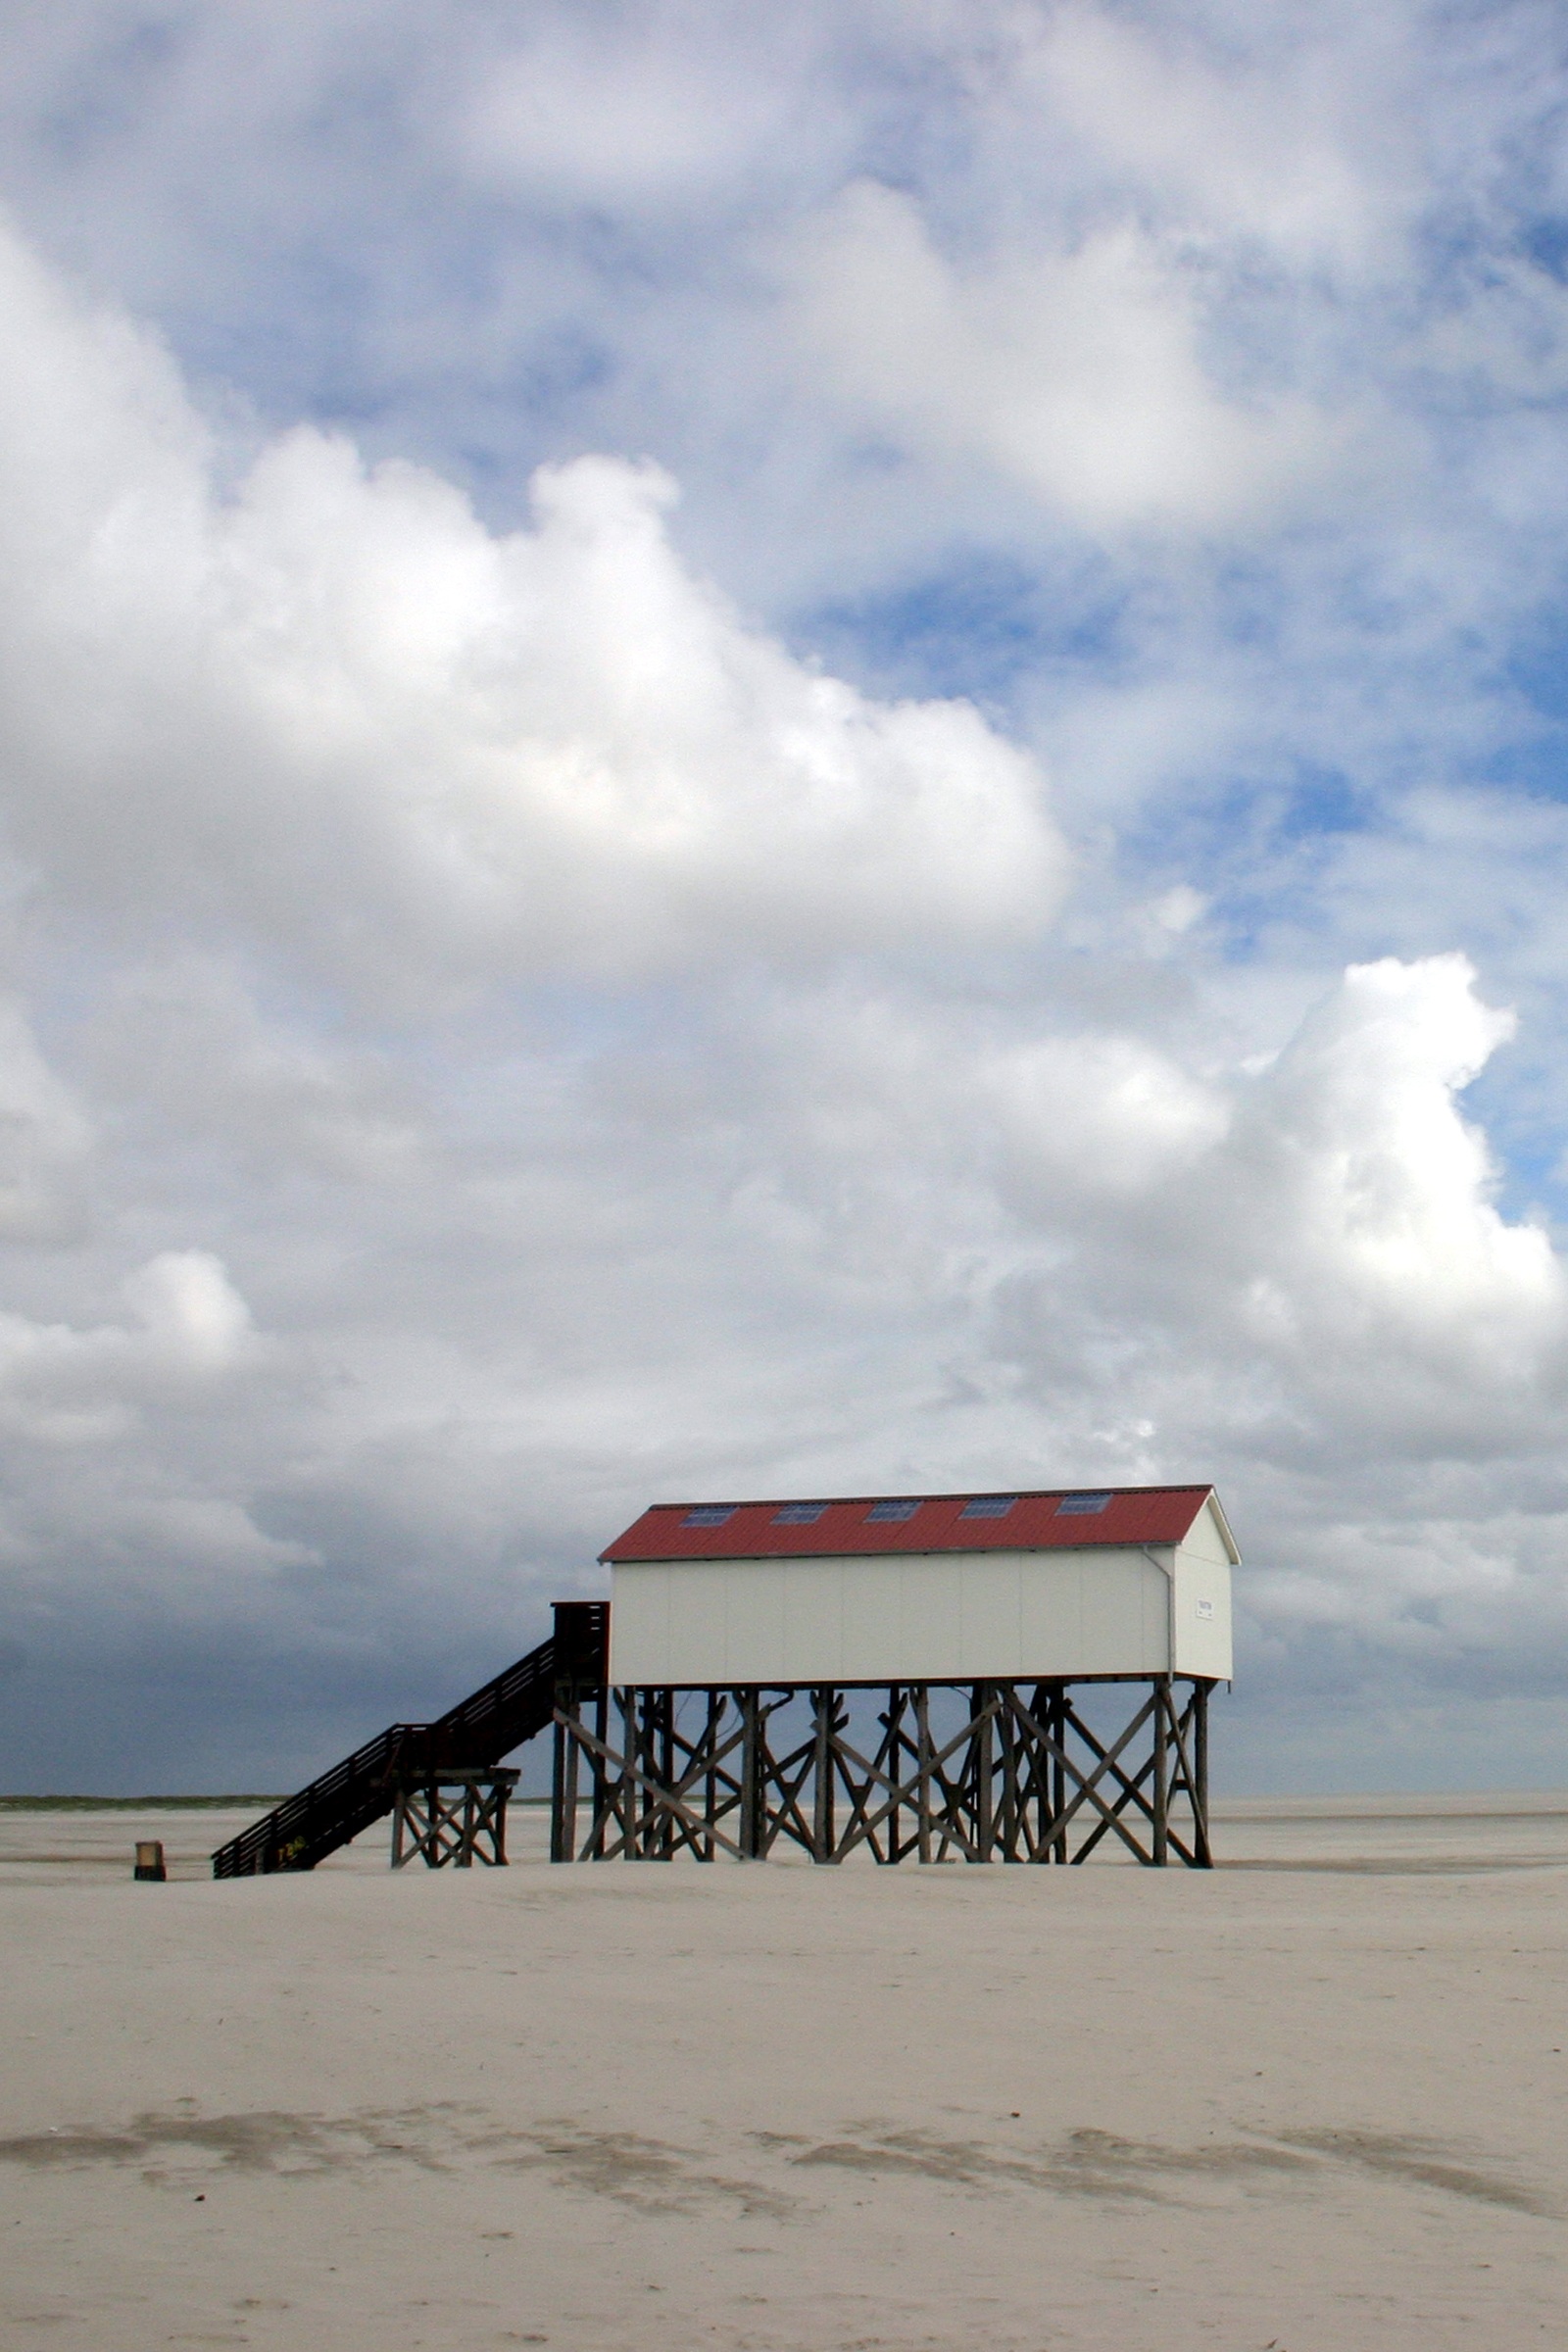
beach, landscape, sea, coast, water, nature, sand, ocean, horizon, mountain, cloud, sky, shore, wind, tide, vacation, tourist, coastline, flood, storm, tourism, body of water, north, holidays, stranded, habitat, idyll, st peter ording, schleswig holstein, peter ording, natural environment, atmosphere of earth